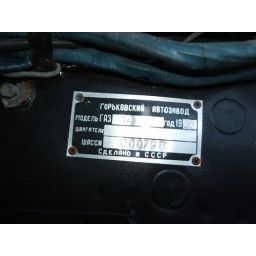
Chassi plate confirms the Canada car is about 3/4 the way through the build, and was made in 1988